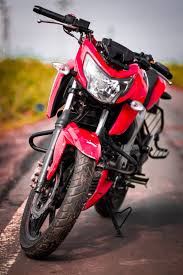
Vehicle type: Motorcycles